Loving You (1957 film)

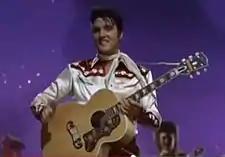

The film premiered on July 9, 1957, at the Strand Theater in Memphis, opening nationally on July 30. Due to Presley's massive appeal, for the first time, the studio decided to bypass the established first-run theater system. Paramount opted instead for a wide release, sending it to neighborhood theaters in New York, Chicago, and Detroit. This new system was dubbed the "Presley Pattern", which consisted of delivering the product to its direct market by cutting the expenses of premieres in downtown theaters, choosing instead local venues for a wider and more profitable release.